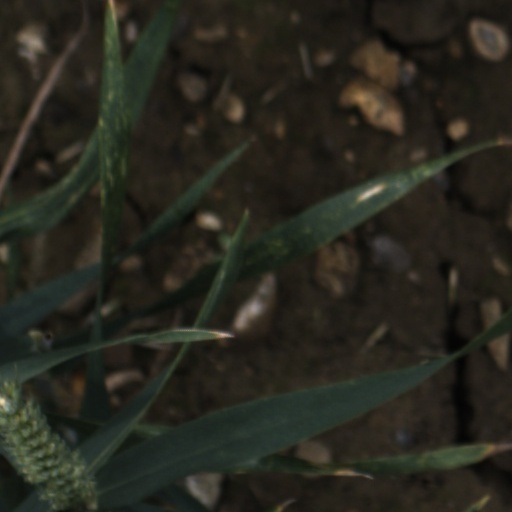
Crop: wheat